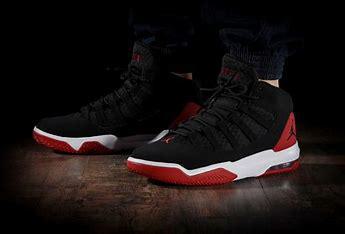
Brand: Jordan
Model: Max Aura 3